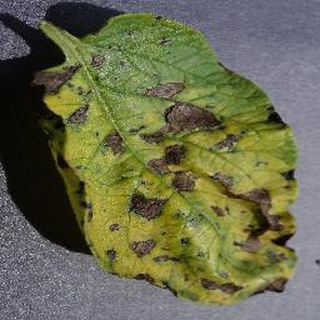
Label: potato_early_blight